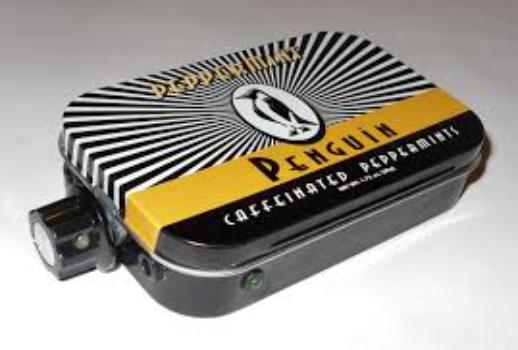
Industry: Food